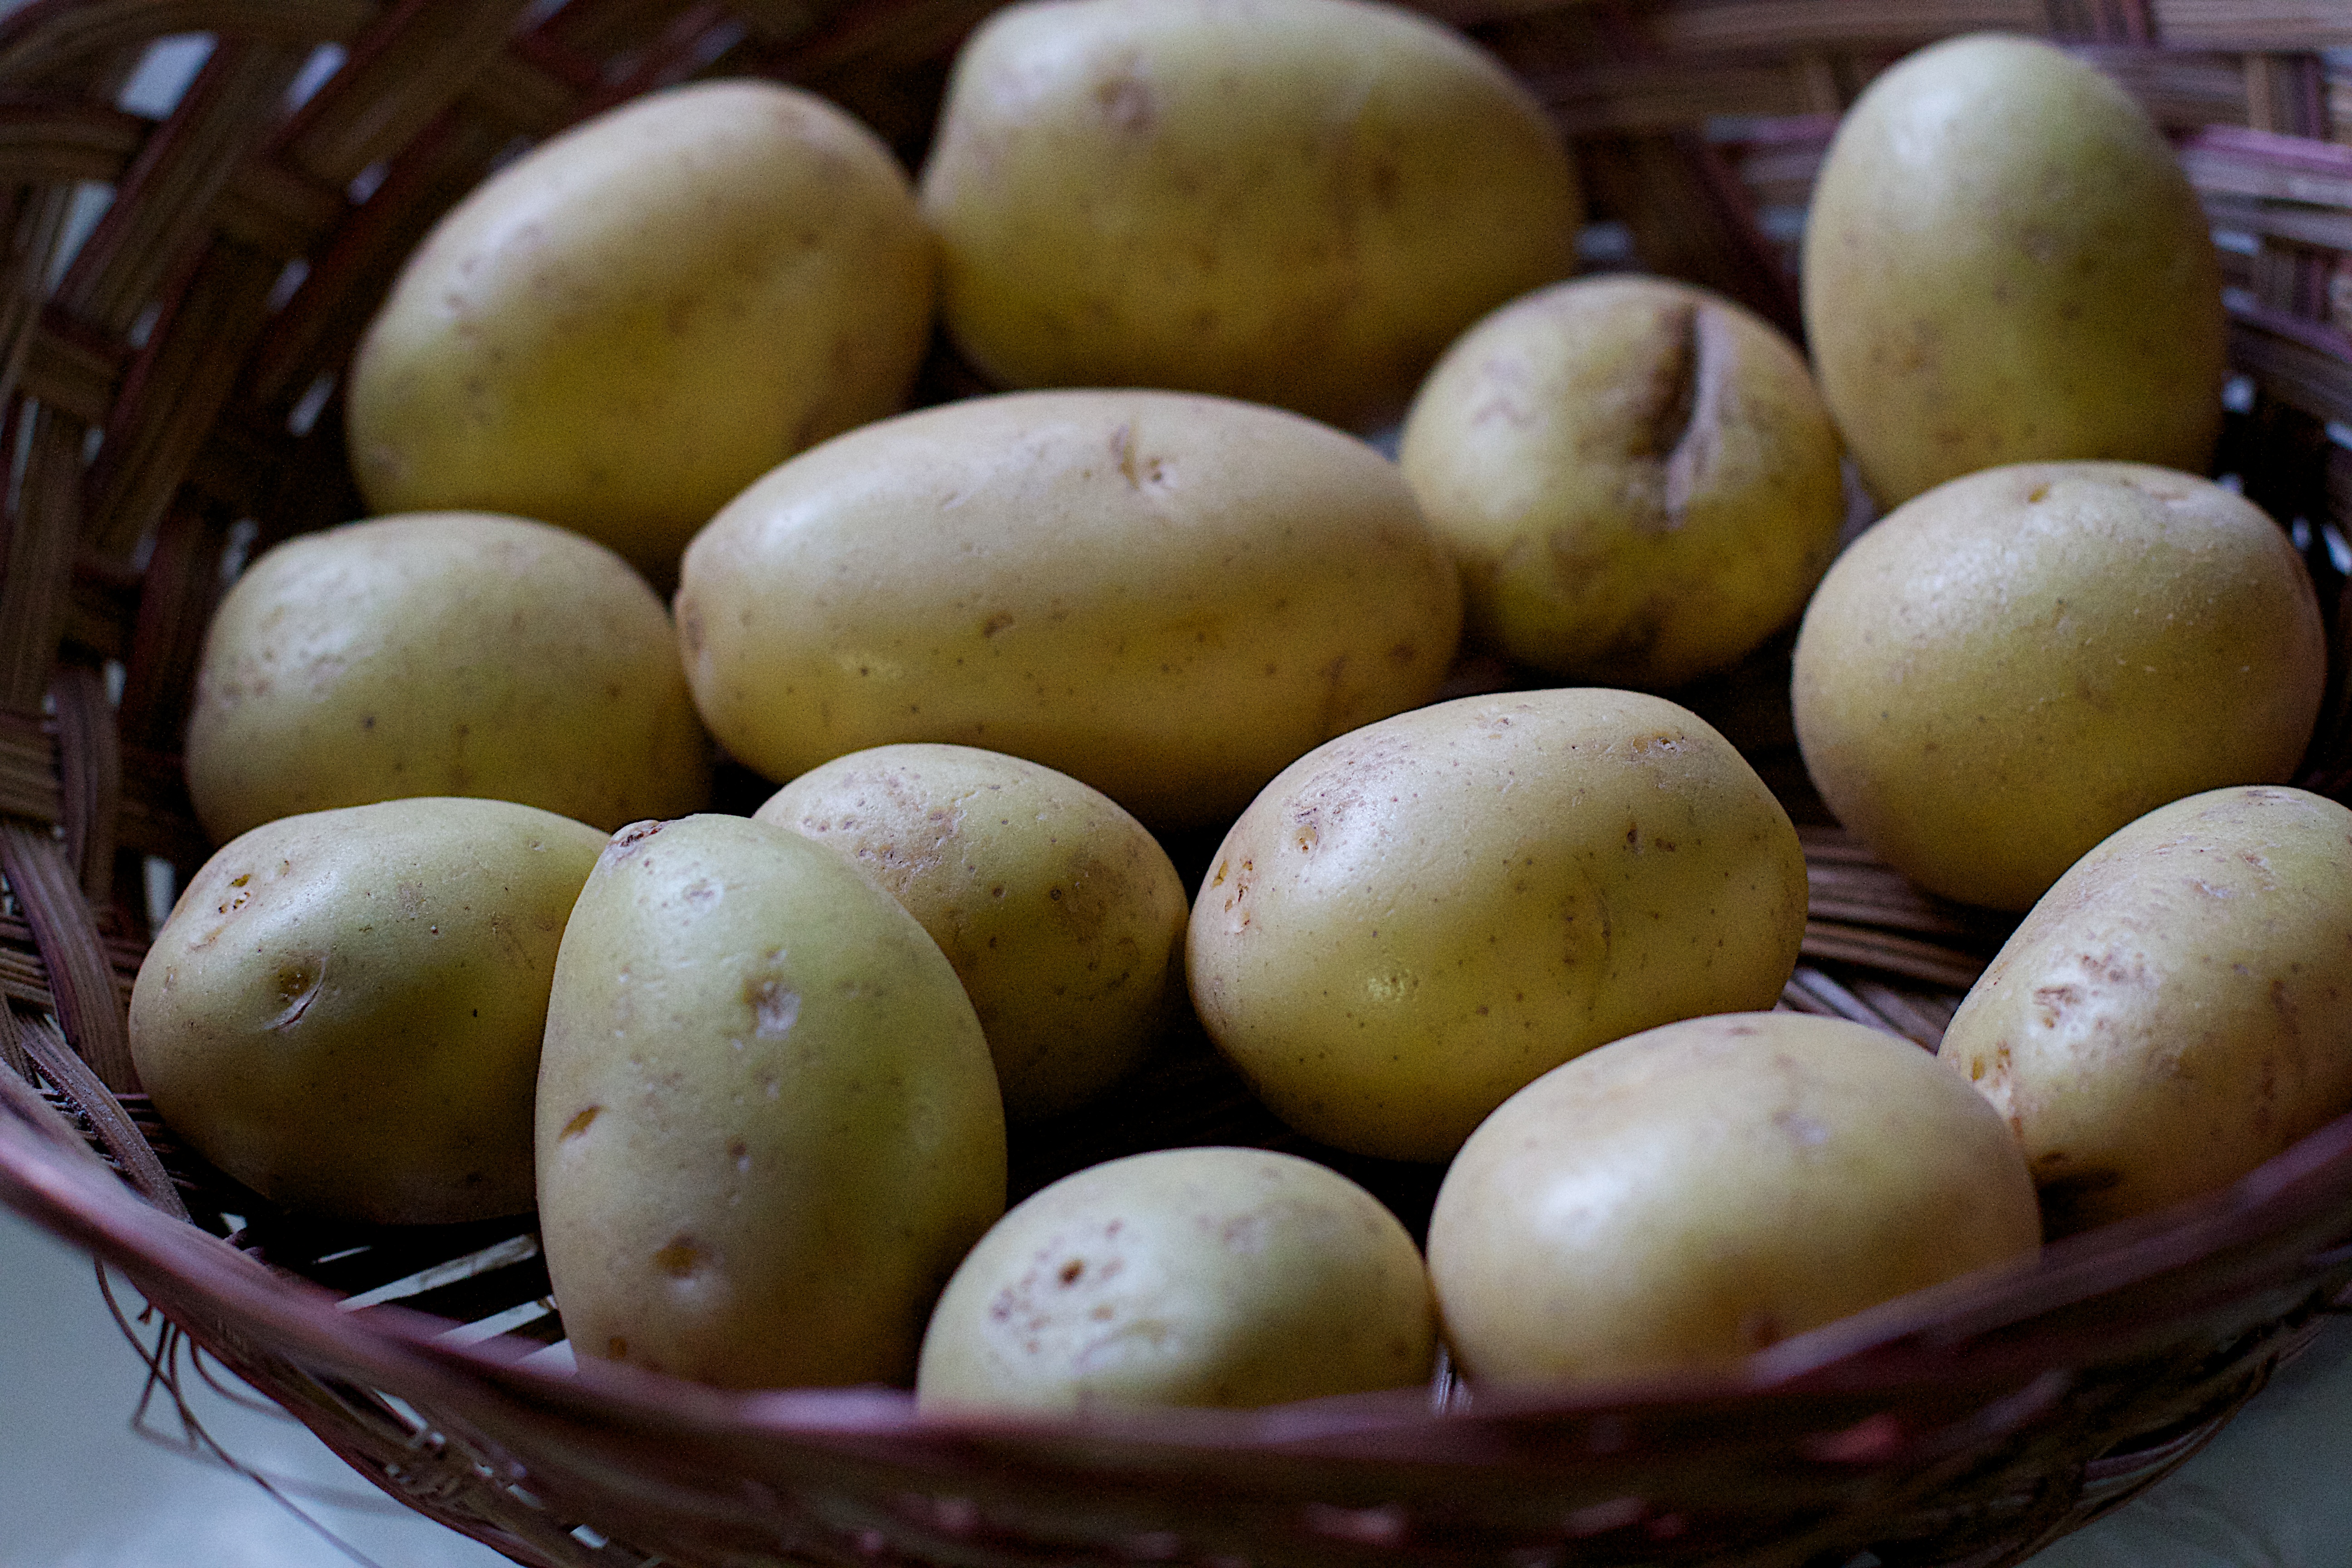
plant, fruit, food, produce, vegetable, potato, cool image, flowering plant, root vegetable, land plant, potato and tomato genus